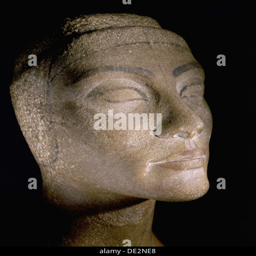
the unfinished head of noble person , wife of monarch